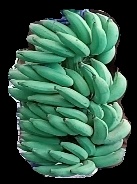
Variety: elakki-bale
Grade: grade1